Albert Thomas (minister)

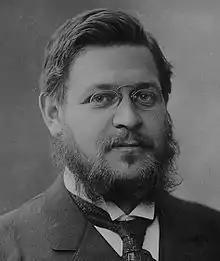

Albert Thomas (16 June 1878 – 7 May 1932) was a prominent French socialist and the first Minister of Armament for the French Third Republic during World War I. Following the Treaty of Versailles, he was nominated as the first Director General of the International Labour Office, a position he held until his death in 1932. As Director-General, he was succeeded by Harold Butler.